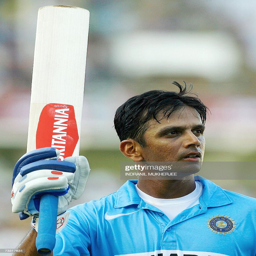
cricket player acknowledges the crowd as he walks back to the pavilion following his dismissal after making runs during the third match against cricket team .